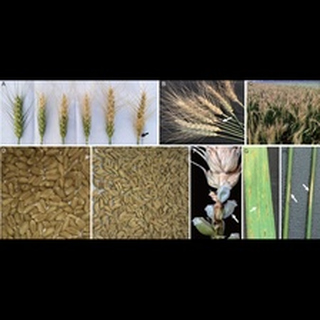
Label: wheat_blast